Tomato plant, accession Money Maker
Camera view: horizontal (90 deg, fisheye); turntable rotation: 300 degrees
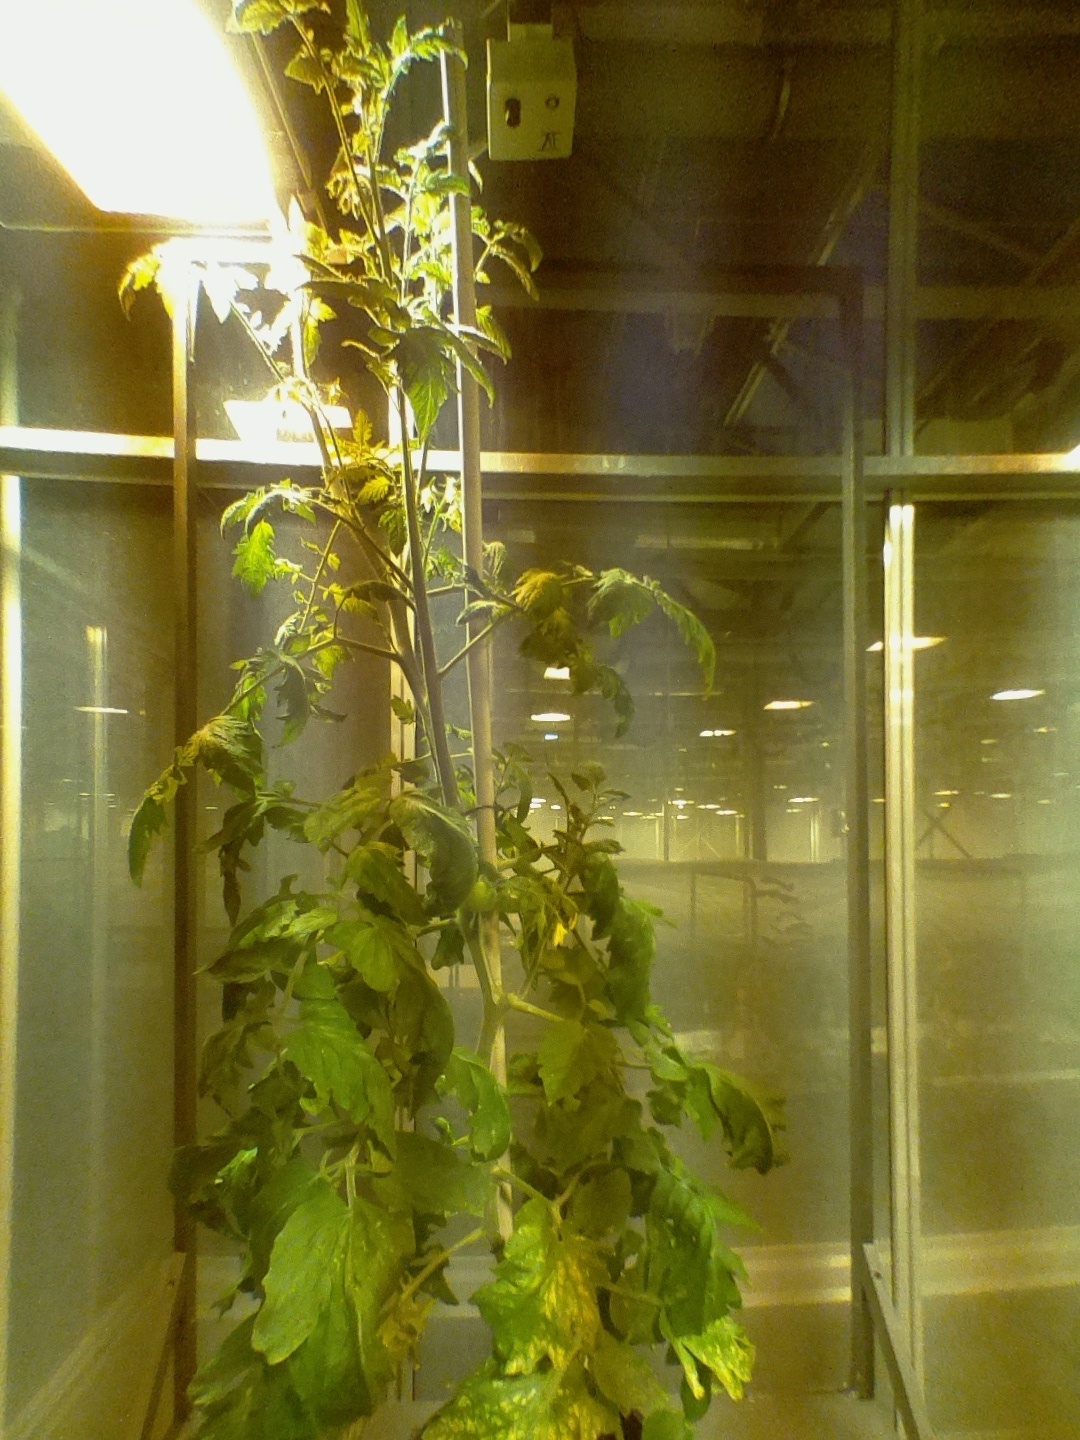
BBCH growth stage 73: 30%-40% of final fruit size